Royal Brunei Land Force

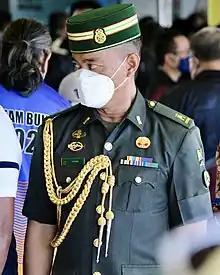
A major serving as an aide-de-camp on 21 July 2022

The First Battalion was established in 1962; the organisation consisted of the first three intakes undertaking basic military training. At the beginning, the organisation was set up in Segenting Camp, Port Dickson, Malaysia. After the development of Berakas Garrison in 1975, the organisation was then changed to the First Battalion Land Force. Under the command of Colonel J. F. Davis, the force consisted of the various departments, including Markas Company, and five Rifle Companies (A, B, C, D and E).